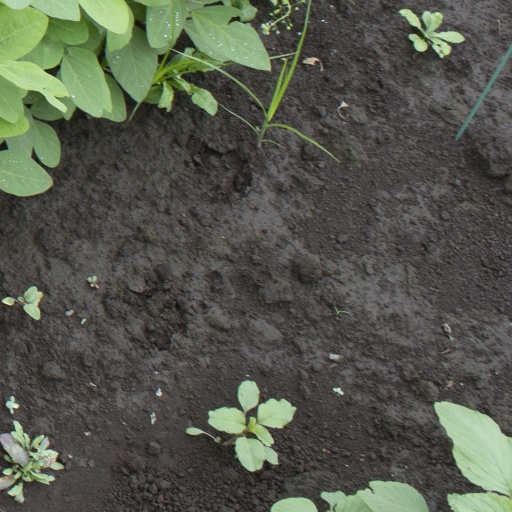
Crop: soybean